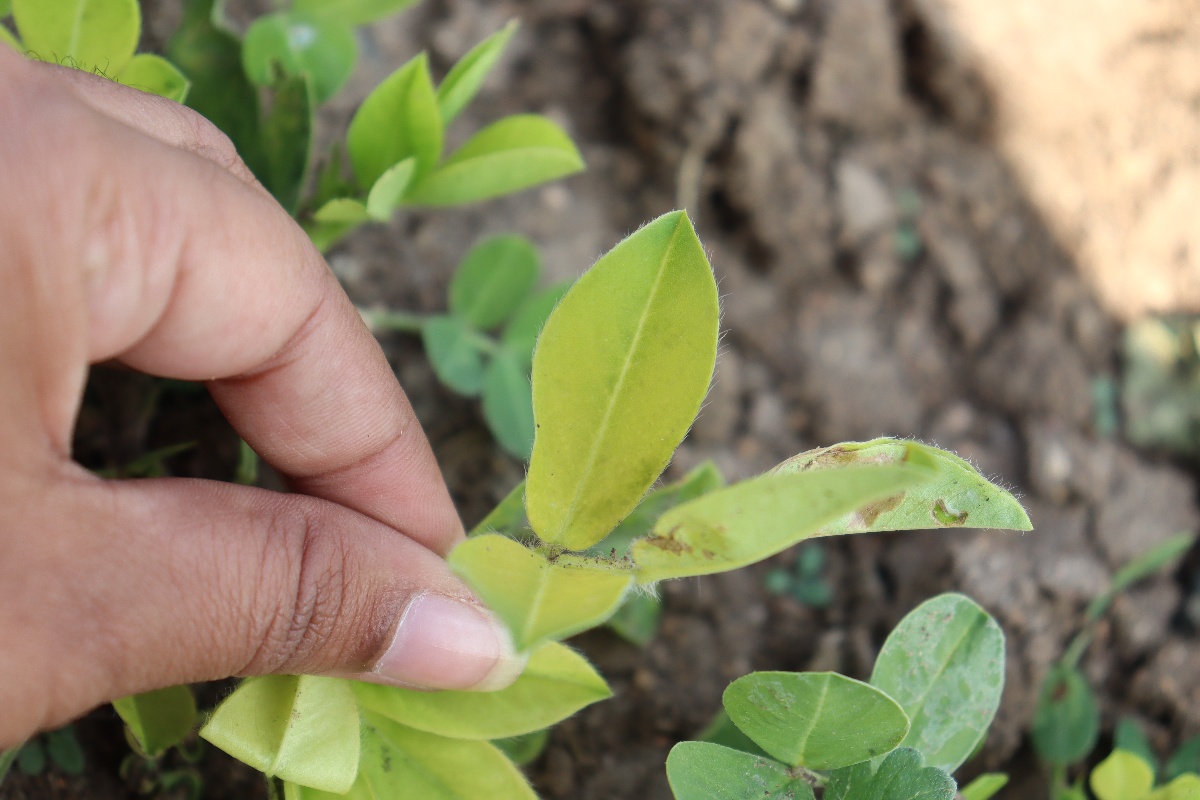
Label: nutrition deficiency